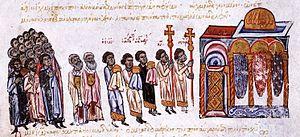
L’église Notre-Dame du Phare était l’une des quelque trente églises et chapelles situées dans l’enceinte du Grand Palais de Constantinople. Elle était ainsi nommée parce que située près d’un phare Principale chapelle des empereurs byzantins, elle fut aussi appelée « Sainte-Chapelle » par les chroniqueurs occidentaux du Moyen Âge, car c’était le plus grand dépôt de reliques sacrées en dehors de Jérusalem et saint Louis adoptera ce terme pour désigner la chapelle qu’il fera construire en 1248 pour abriter les reliques de la passion du Christ acquises de l’empereur latin et jusque-là déposées à Notre-Dame du Phare.